Gračanica, Kosovo

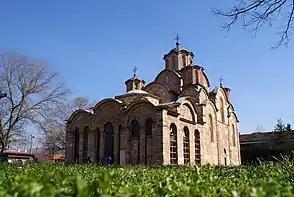
Gračanica Monastery

A votive altar was found in Gračanica. Dedicated to the well-being of two unnamed emperors, it was erected by priests of Jupiter Dolichenus, possibly between 208 and 211 AD.